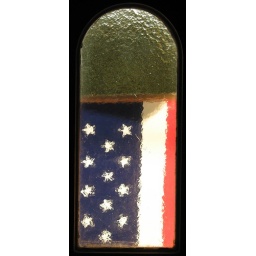
Happy 4th! looking through the little glass window in my front door